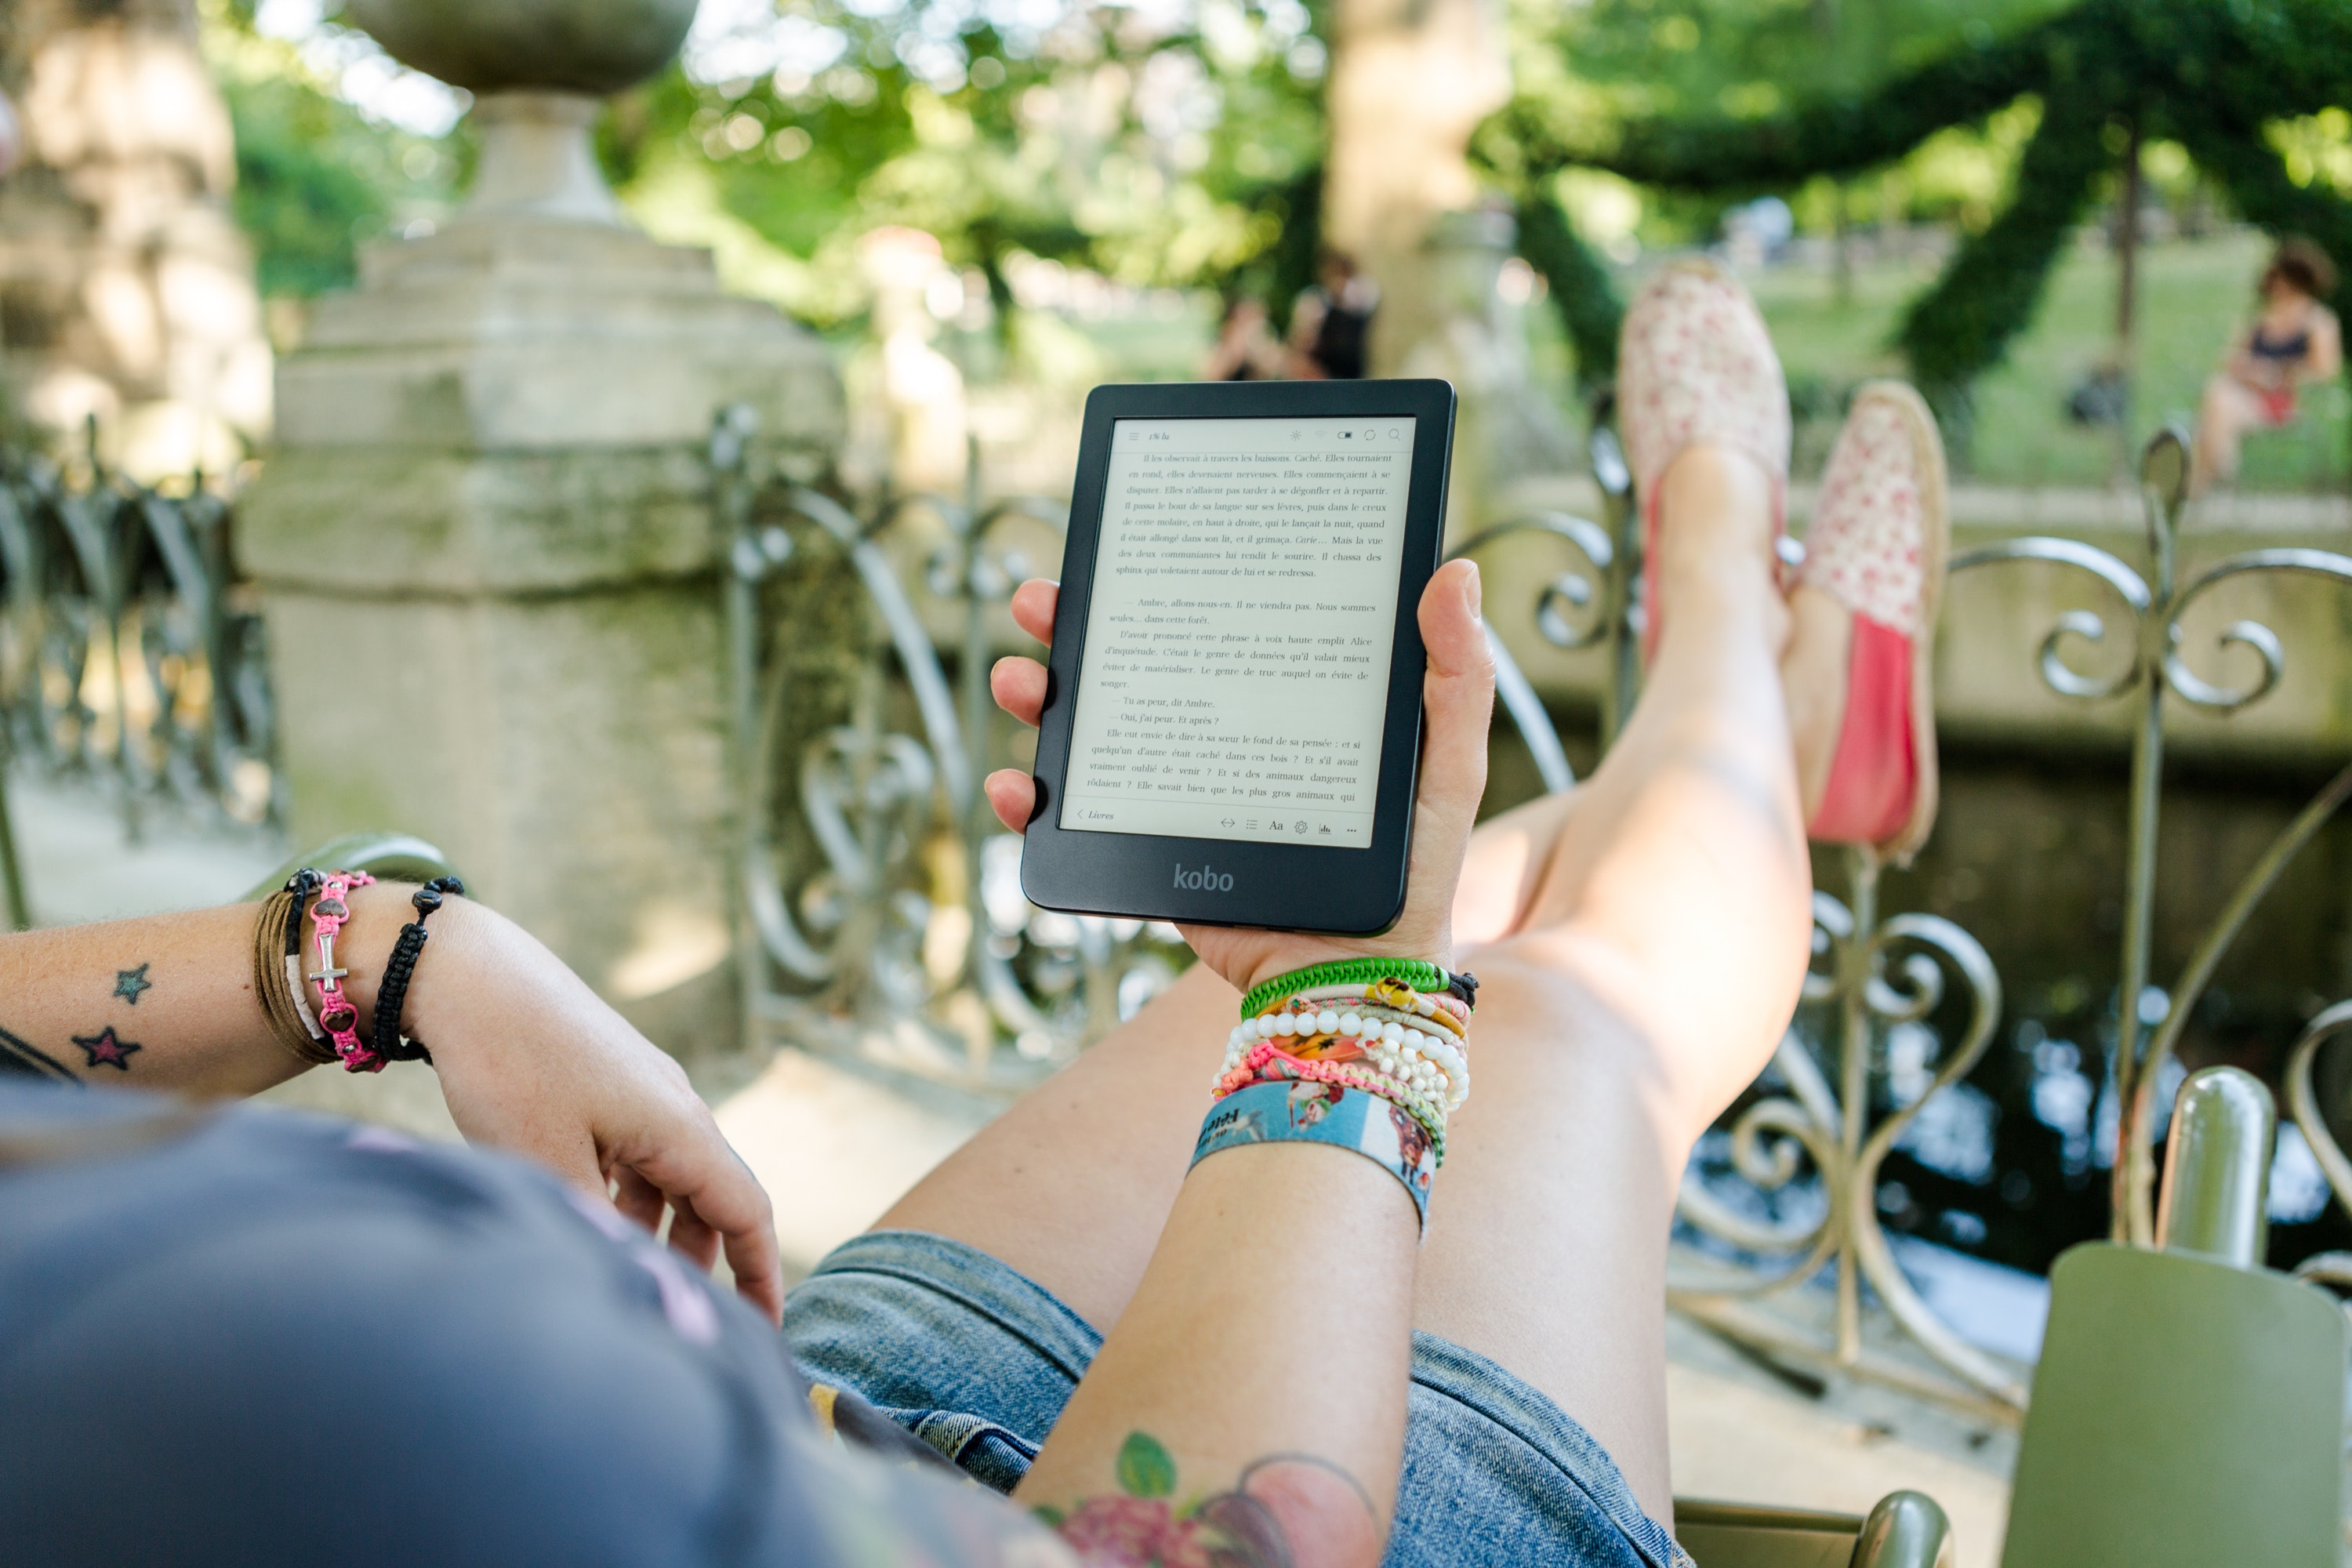
summer, hand, vacation, tree, arm, leisure, technology, leg, wrist, sitting, electronic device, human leg, photography, sunlight, finger, plant, glasses, reading, fashion accessory, nail, gadget, tattoo